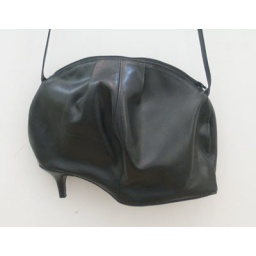
It's pretty cute in black too, but I'll take the gold anytime.